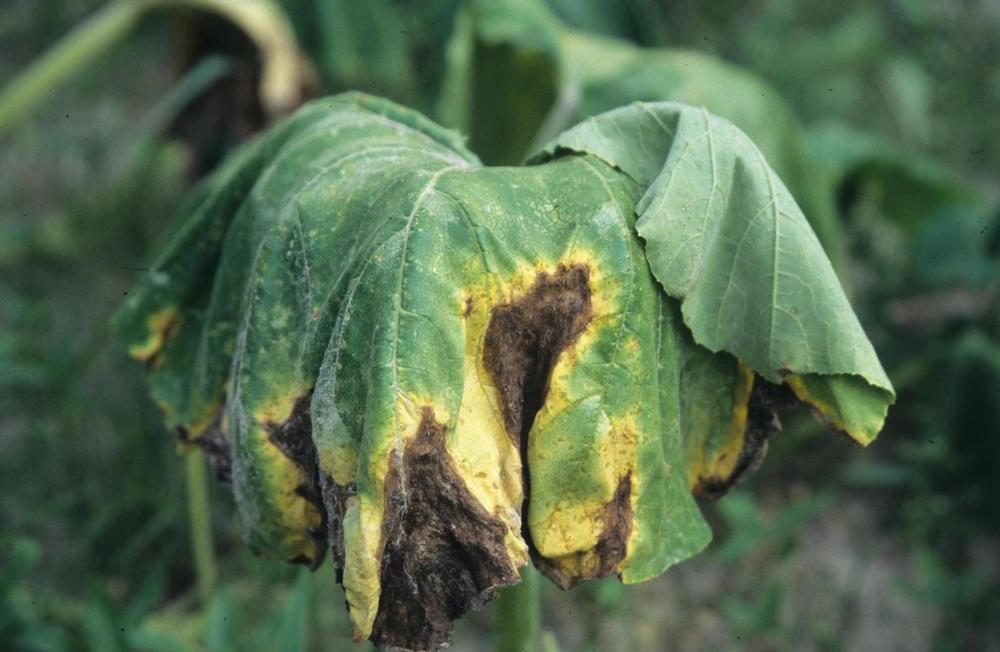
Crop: unknown
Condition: cabbage_alternaria_spot